Speedy Gonzales

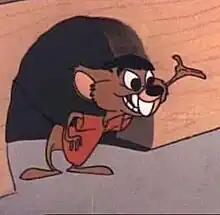
A still of an early version of Speedy Gonzales as appeared in "Cat-Tails for Two" (animated by Charles McKimson)

Speedy's first appearance was in 1953's "Cat-Tails for Two" though he appeared largely in name (and super speed) only. It would be two years before Friz Freleng and layout artist Hawley Pratt redesigned the character into his modern incarnation for the 1955 Freleng short of the same name. The cartoon features Sylvester the Cat guarding a cheese factory at the international border between the United States and Mexico from starving Mexican mice. The mice call in the plucky, excessively energetic Speedy (voiced by Mel Blanc) to save them. Amid cries of "¡Ándale! ¡Ándale! ¡Arriba! ¡Arriba! ¡Epe! ¡Epe! ¡Epe! Yeehaw!" (Spanish for "Go on! Go on! Up! Up!", although "Ándale arriba" may have been intended as meaning "hurry up"), Sylvester soon gets his comeuppance. The cartoon won the 1955 Academy Award for Best Short Subject (Cartoons).